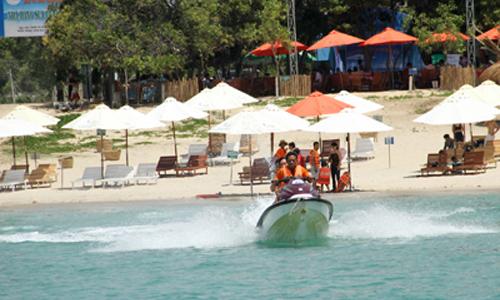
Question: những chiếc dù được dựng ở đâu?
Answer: ở trên bãi biển